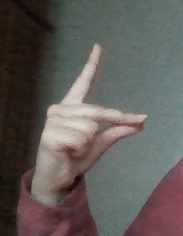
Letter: ta